2019 Monaco Grand Prix

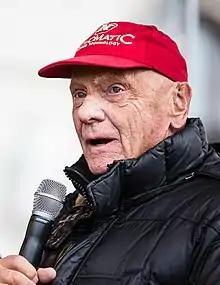
Niki Lauda (pictured in 2016) died less than a week before the race.

On 20 May, less than a week before the race, three-time world champion Niki Lauda died at the age of 70, after a long period of ill health. All teams had since paid tribute to Lauda on the weekend, with Mercedes, whom Lauda had been a key personnel, paid the highest tributes by painting their halos red and including a red three-pointed star on the engine cover on their cars until the remainder of the season.